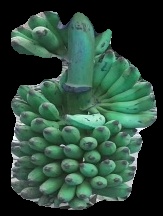
Variety: elakki-bale
Grade: grade3